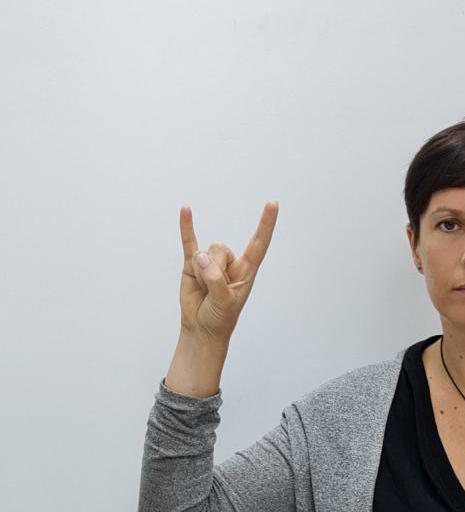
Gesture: rock